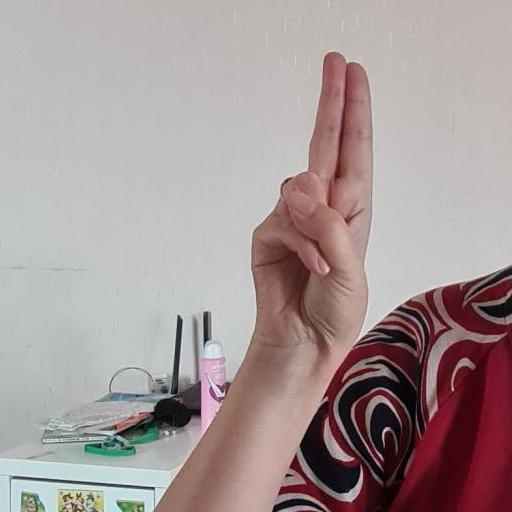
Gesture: two_up